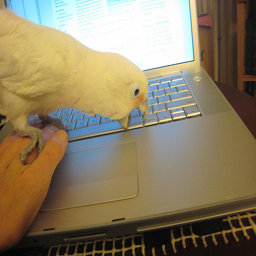
The bird is sitting on a hand and pecking at a computer keyboard.
Pet bird typing on a Mac book.
White parrot perched on a hand above a laptop keyboard.
A cockatiel bites on a key on a keyboard of a laptop.
A parrot sitting on a hand while pecking at an open laptop computer.